Catherine Zeta-Jones

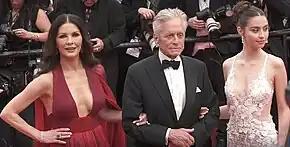
Zeta-Jones with her husband, Michael Douglas, and daughter, Carys, in 2023

Zeta-Jones returned to television in 2017, portraying actress Olivia de Havilland in the first season of Ryan Murphy's anthology drama series "Feud", subtitled "Bette and Joan", about the rivalry between the actresses Joan Crawford and Bette Davis (played by Jessica Lange and Susan Sarandon, respectively). Dominic Patten of "Deadline Hollywood" found Zeta-Jones to be "wonderfully cast" and Sonia Saraiya of "Variety" credited her for providing "the best turn in the show". Displeased with an "unauthorized use of her name and identity" in the series, de Havilland, at 101 years old, sued the network and producers of "Feud" for invasion of privacy and other personality rights. The lawsuit was later dismissed by a California appellate court.